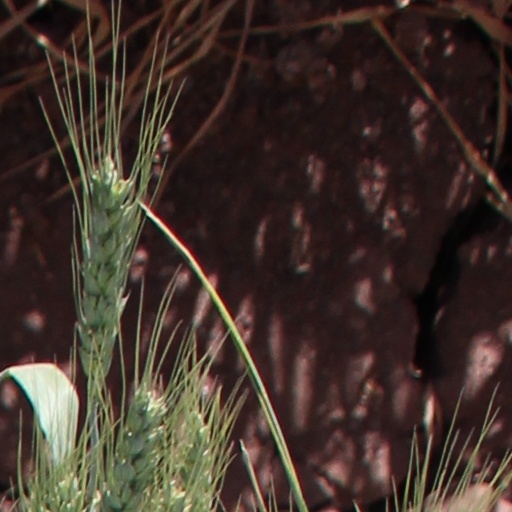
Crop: wheat